Francis M. Taitt

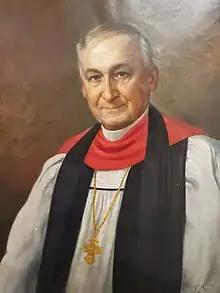

Francis Marion Taitt (January 3, 1862 – July 17, 1943) was the ninth bishop of the Episcopal Diocese of Pennsylvania in The Episcopal Church and served from 1931 to 1943.